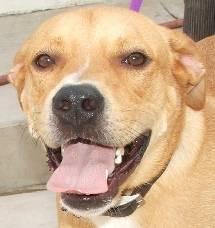
dog